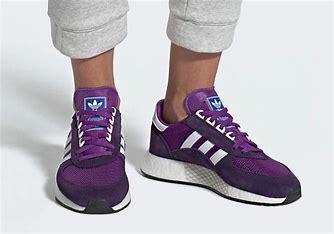
Brand: Adidas
Model: Marathon Tech